National War Memorial (New Zealand)

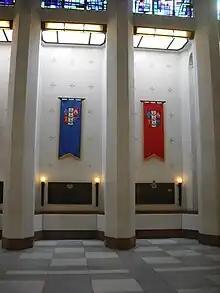
Side chapels dedicated to different service branches inside the Hall of Memory

Fletcher Construction completed earthquake strengthening and refurbishment of the Hall of Memories and carillon in 2012–2015, at a cost of $2.7 million. Work on the carillon began in March 2012 and was expected to take only three months, but more problems were found as work advanced, with the result that the project wasn't completed until the end of 2013. Work on the carillon included installation of new seismic bracing and walls in the clavier room, new floors, ladders and safety nets, repairing and repainting various areas, re-plastering the outside of the 51 m high tower, and moving storm water and electrical infrastructure.